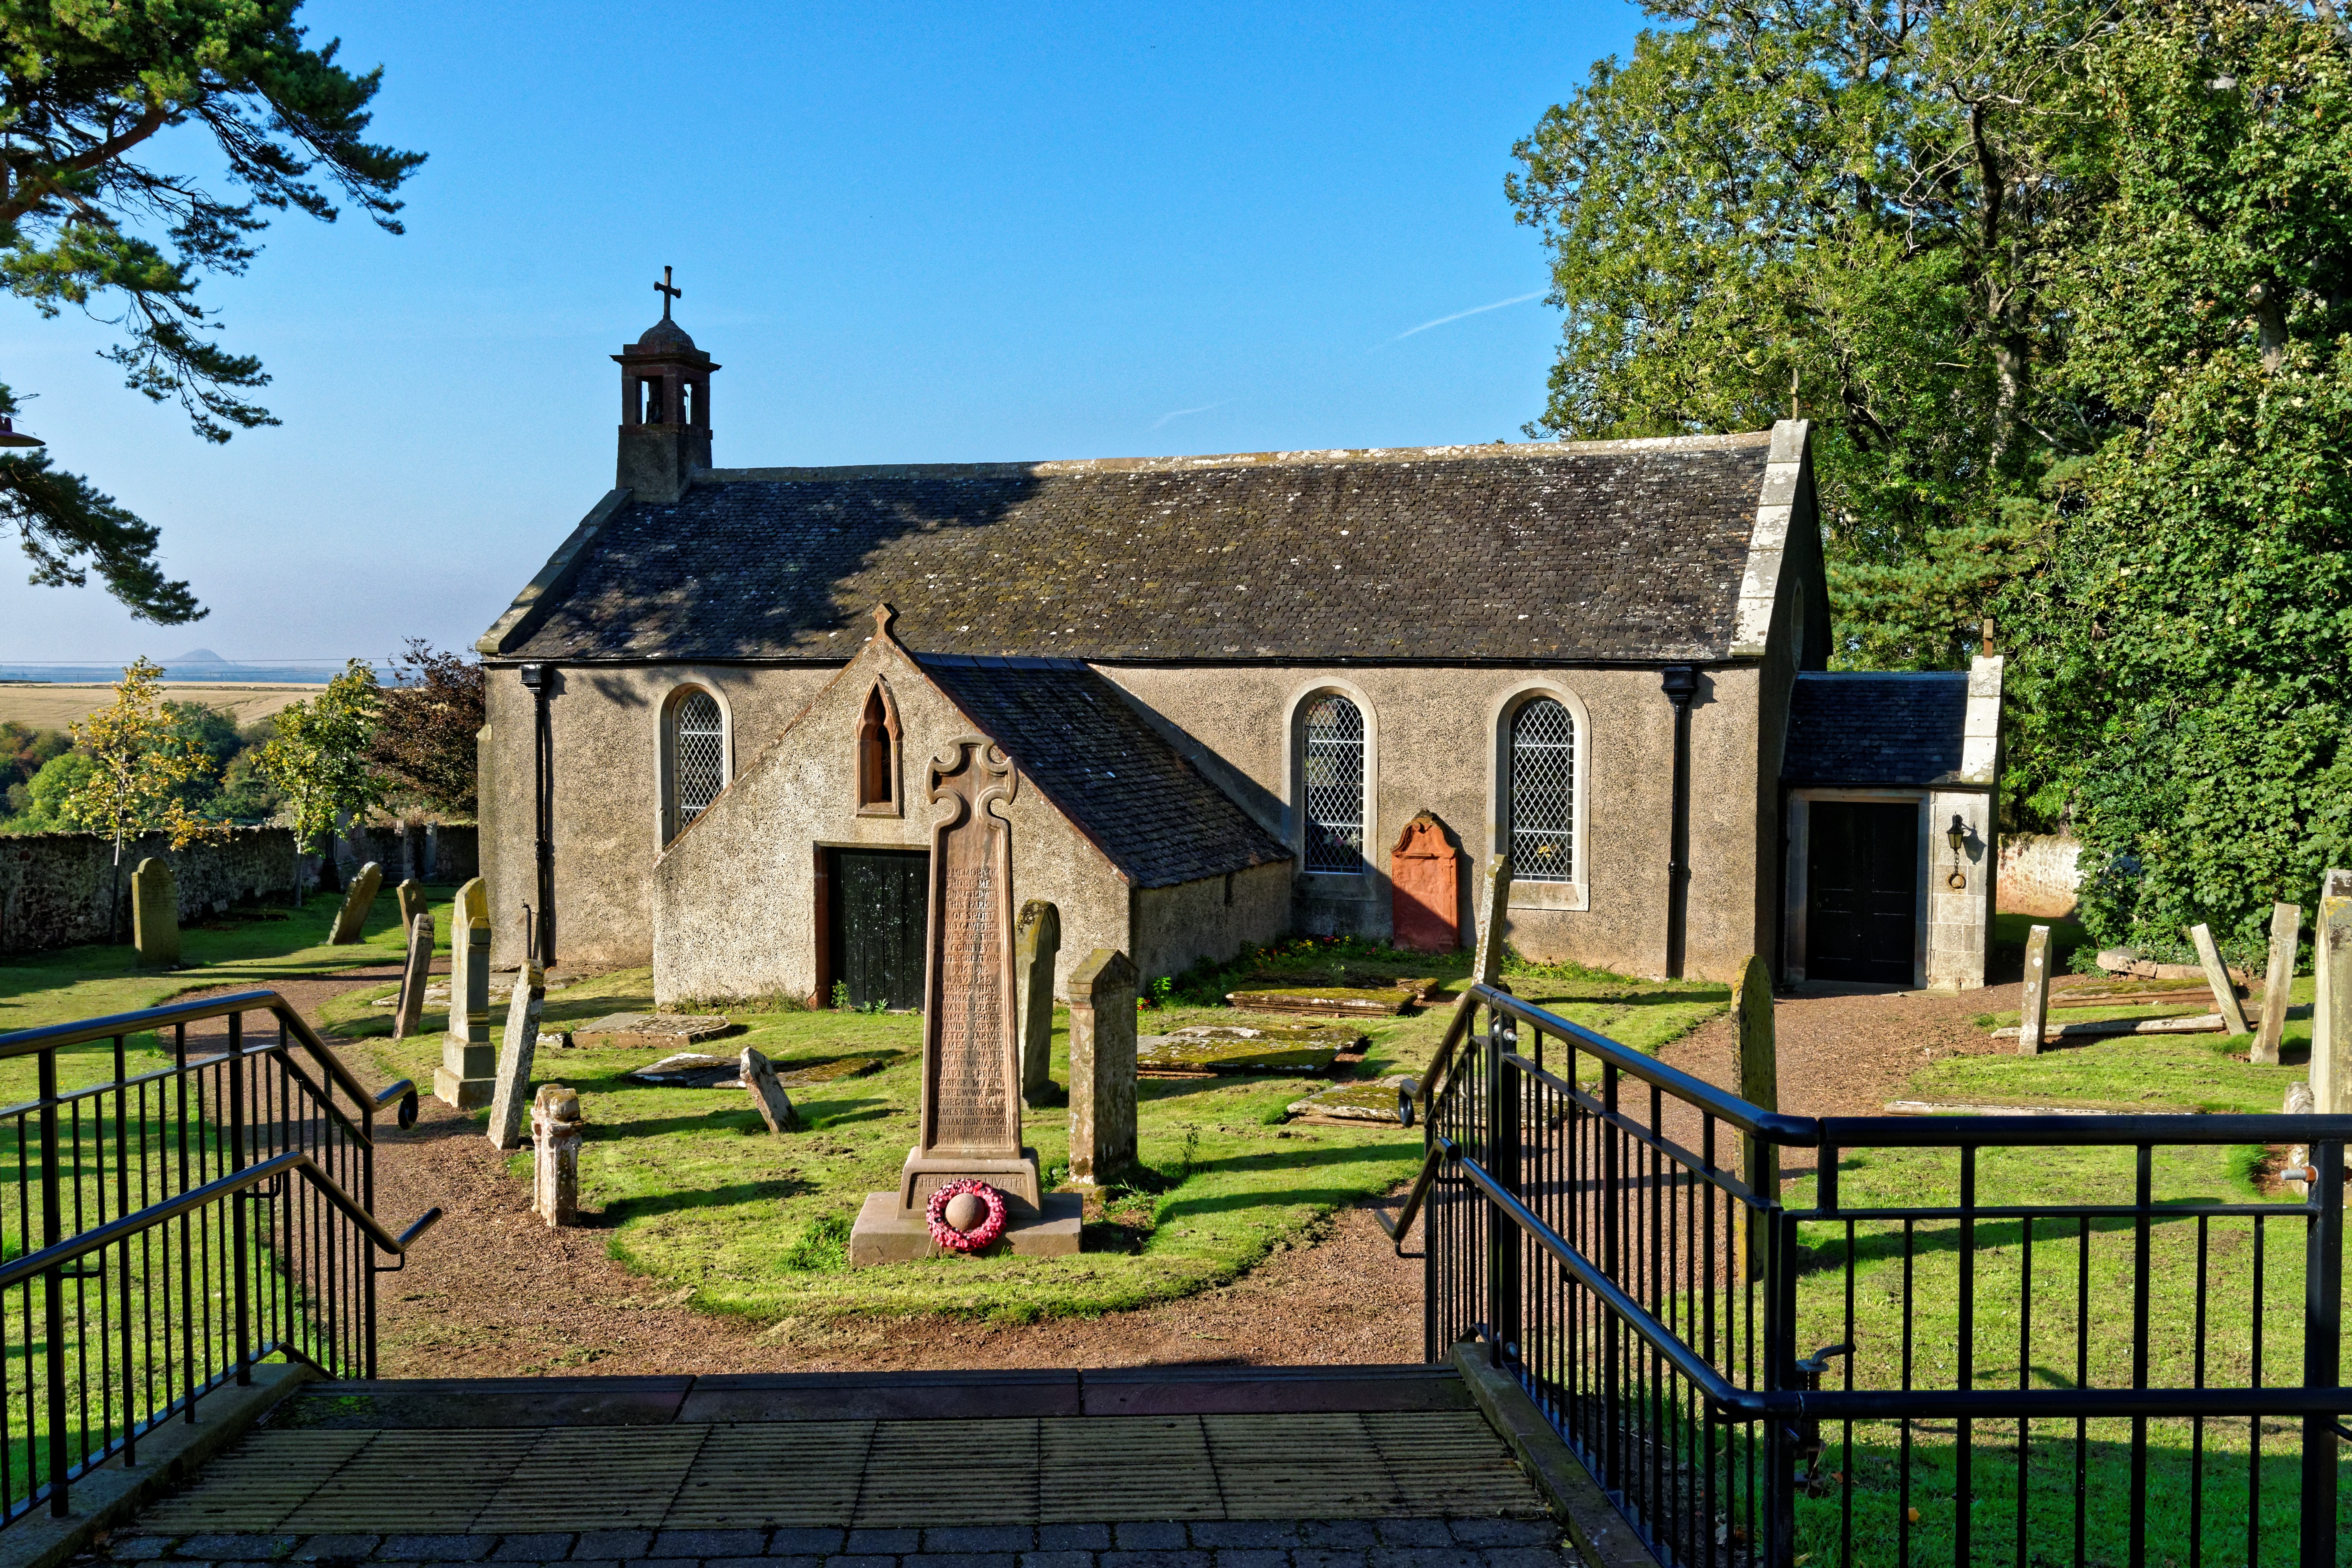
architecture, farm, house, building, home, stone, village, cottage, religion, property, church, chapel, historic, cemetery, place of worship, blue sky, grave, religious, graveyard, gravestones, headstones, scotland, estate, churchyard, rural area, church building